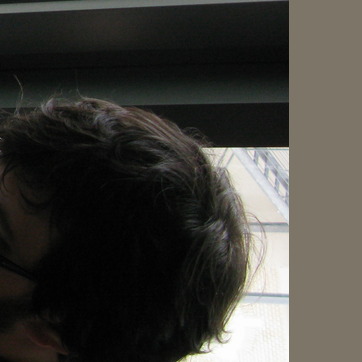
Material: hair